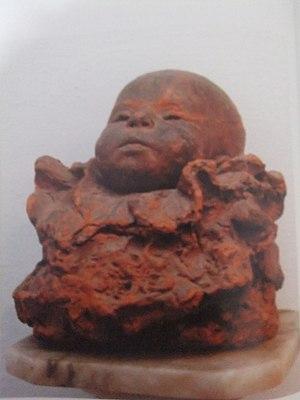
Carles Mani i Roig est un sculpteur catalan. Il fut à contre-courant des mouvements de son époque et chercha un style personnel qui ne fut pas compris de ses contemporains qui fit que son œuvre fut très restreinte. Artiste indépendant et solitaire, sa personnalité étrange selon les mots de qui l'empêcha de s'intégrer à la vie de Barcelone où il s'était installé dans les années 1890. Il eut une vie difficile, pleine de désillusions.